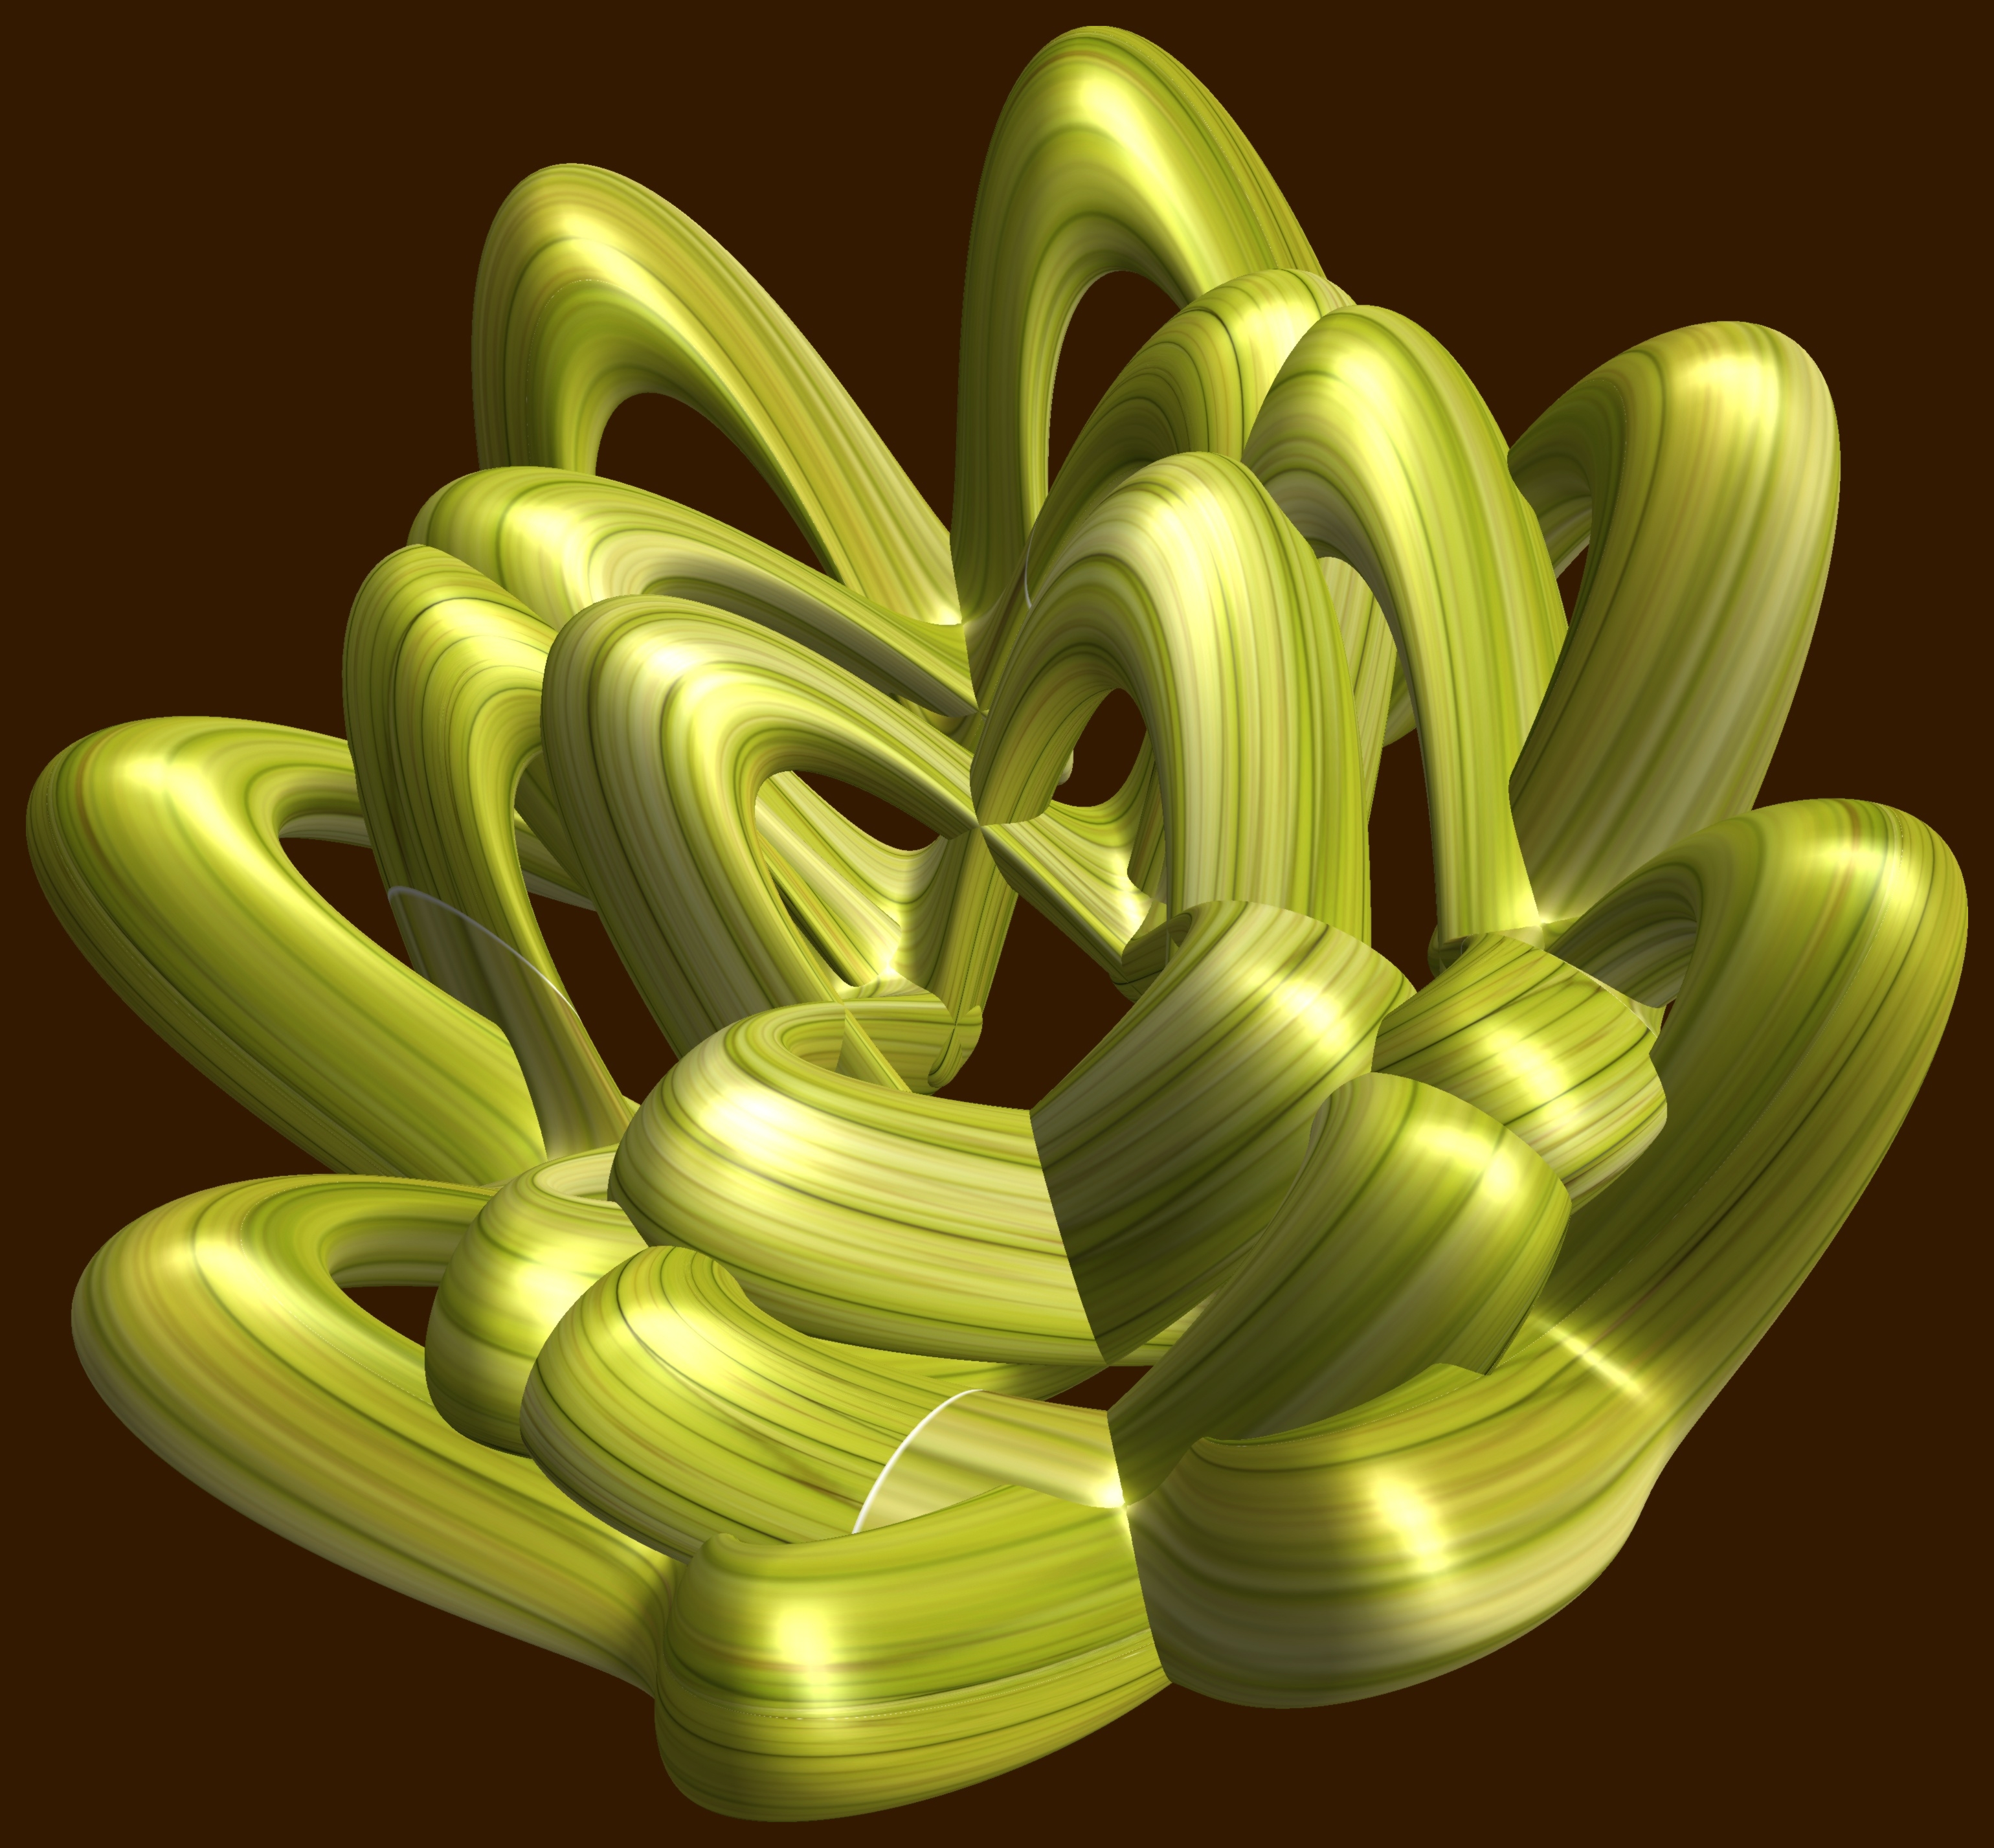
abstract, structure, plant, texture, leaf, flower, pattern, green, produce, geometry, yellow, sculpture, illustration, design, symmetry, 3d, graphic, shape, torus, mathematica, cg, parametricplot3d, code, program, algorithm, mapping, geometricsculpture, pentagram, flowering plant, plant stem, land plant